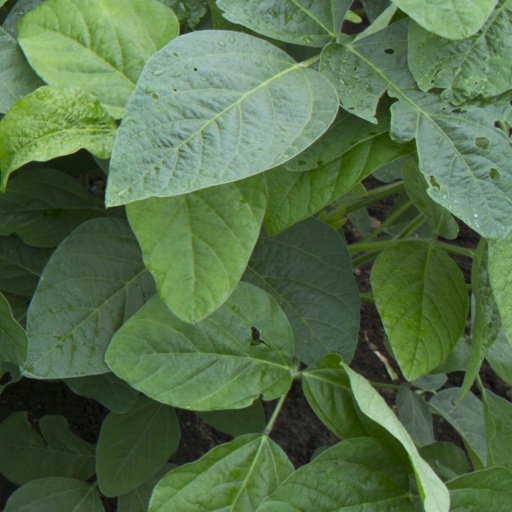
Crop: soybean